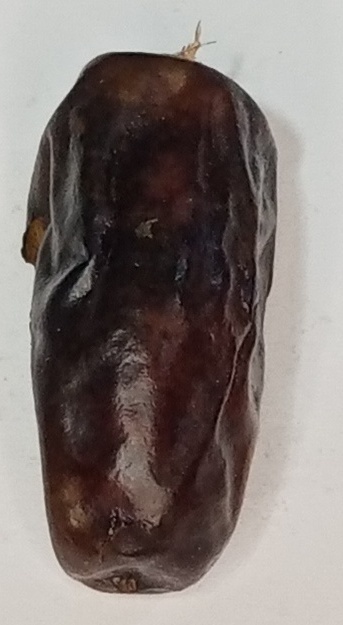
Variety: gajar
Size: small
Grade: grade-1